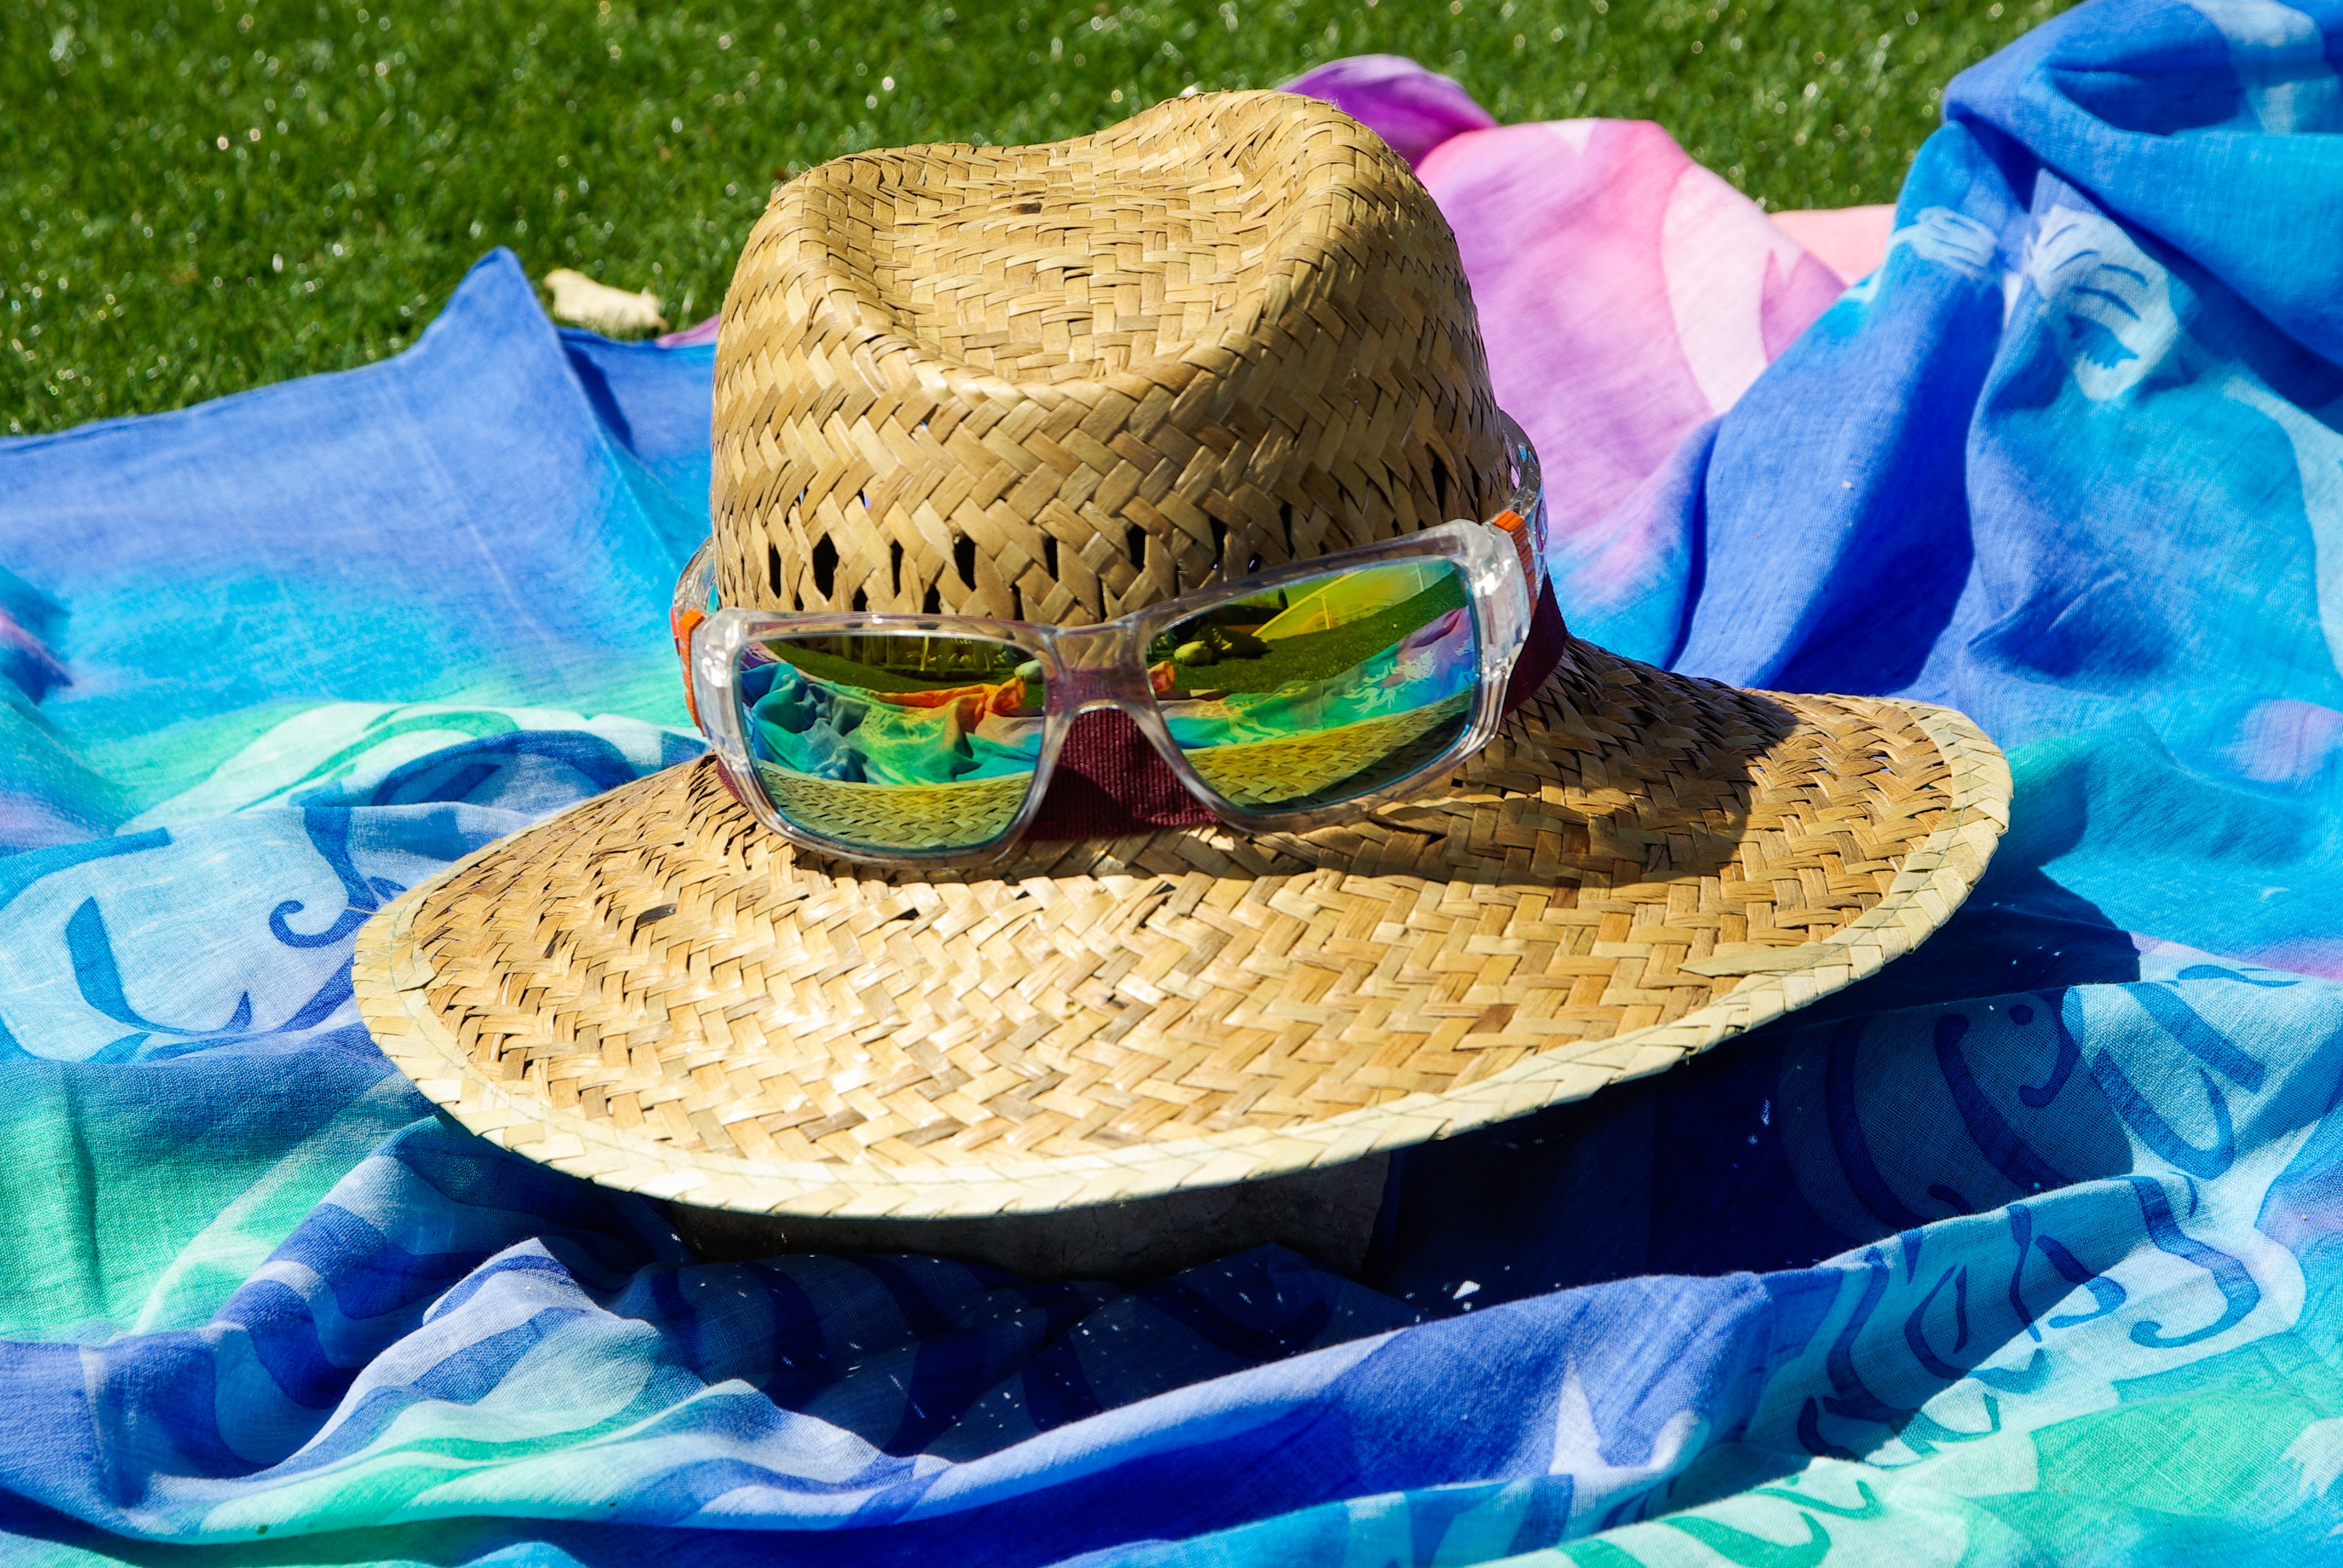
hat, blue, clothing, agriculture, headgear, straw hat, picnic, sunglasses, fashion accessory, pareo